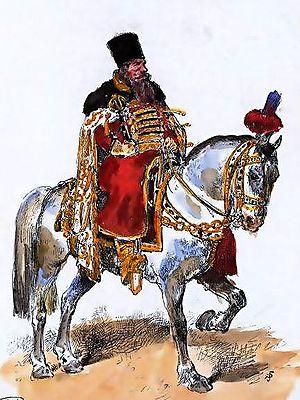
Un boyard, ou boïar est un aristocrate des pays orthodoxes non grecs d'Europe de l'Est : Russie, Moldavie, Valachie, Transylvanie.